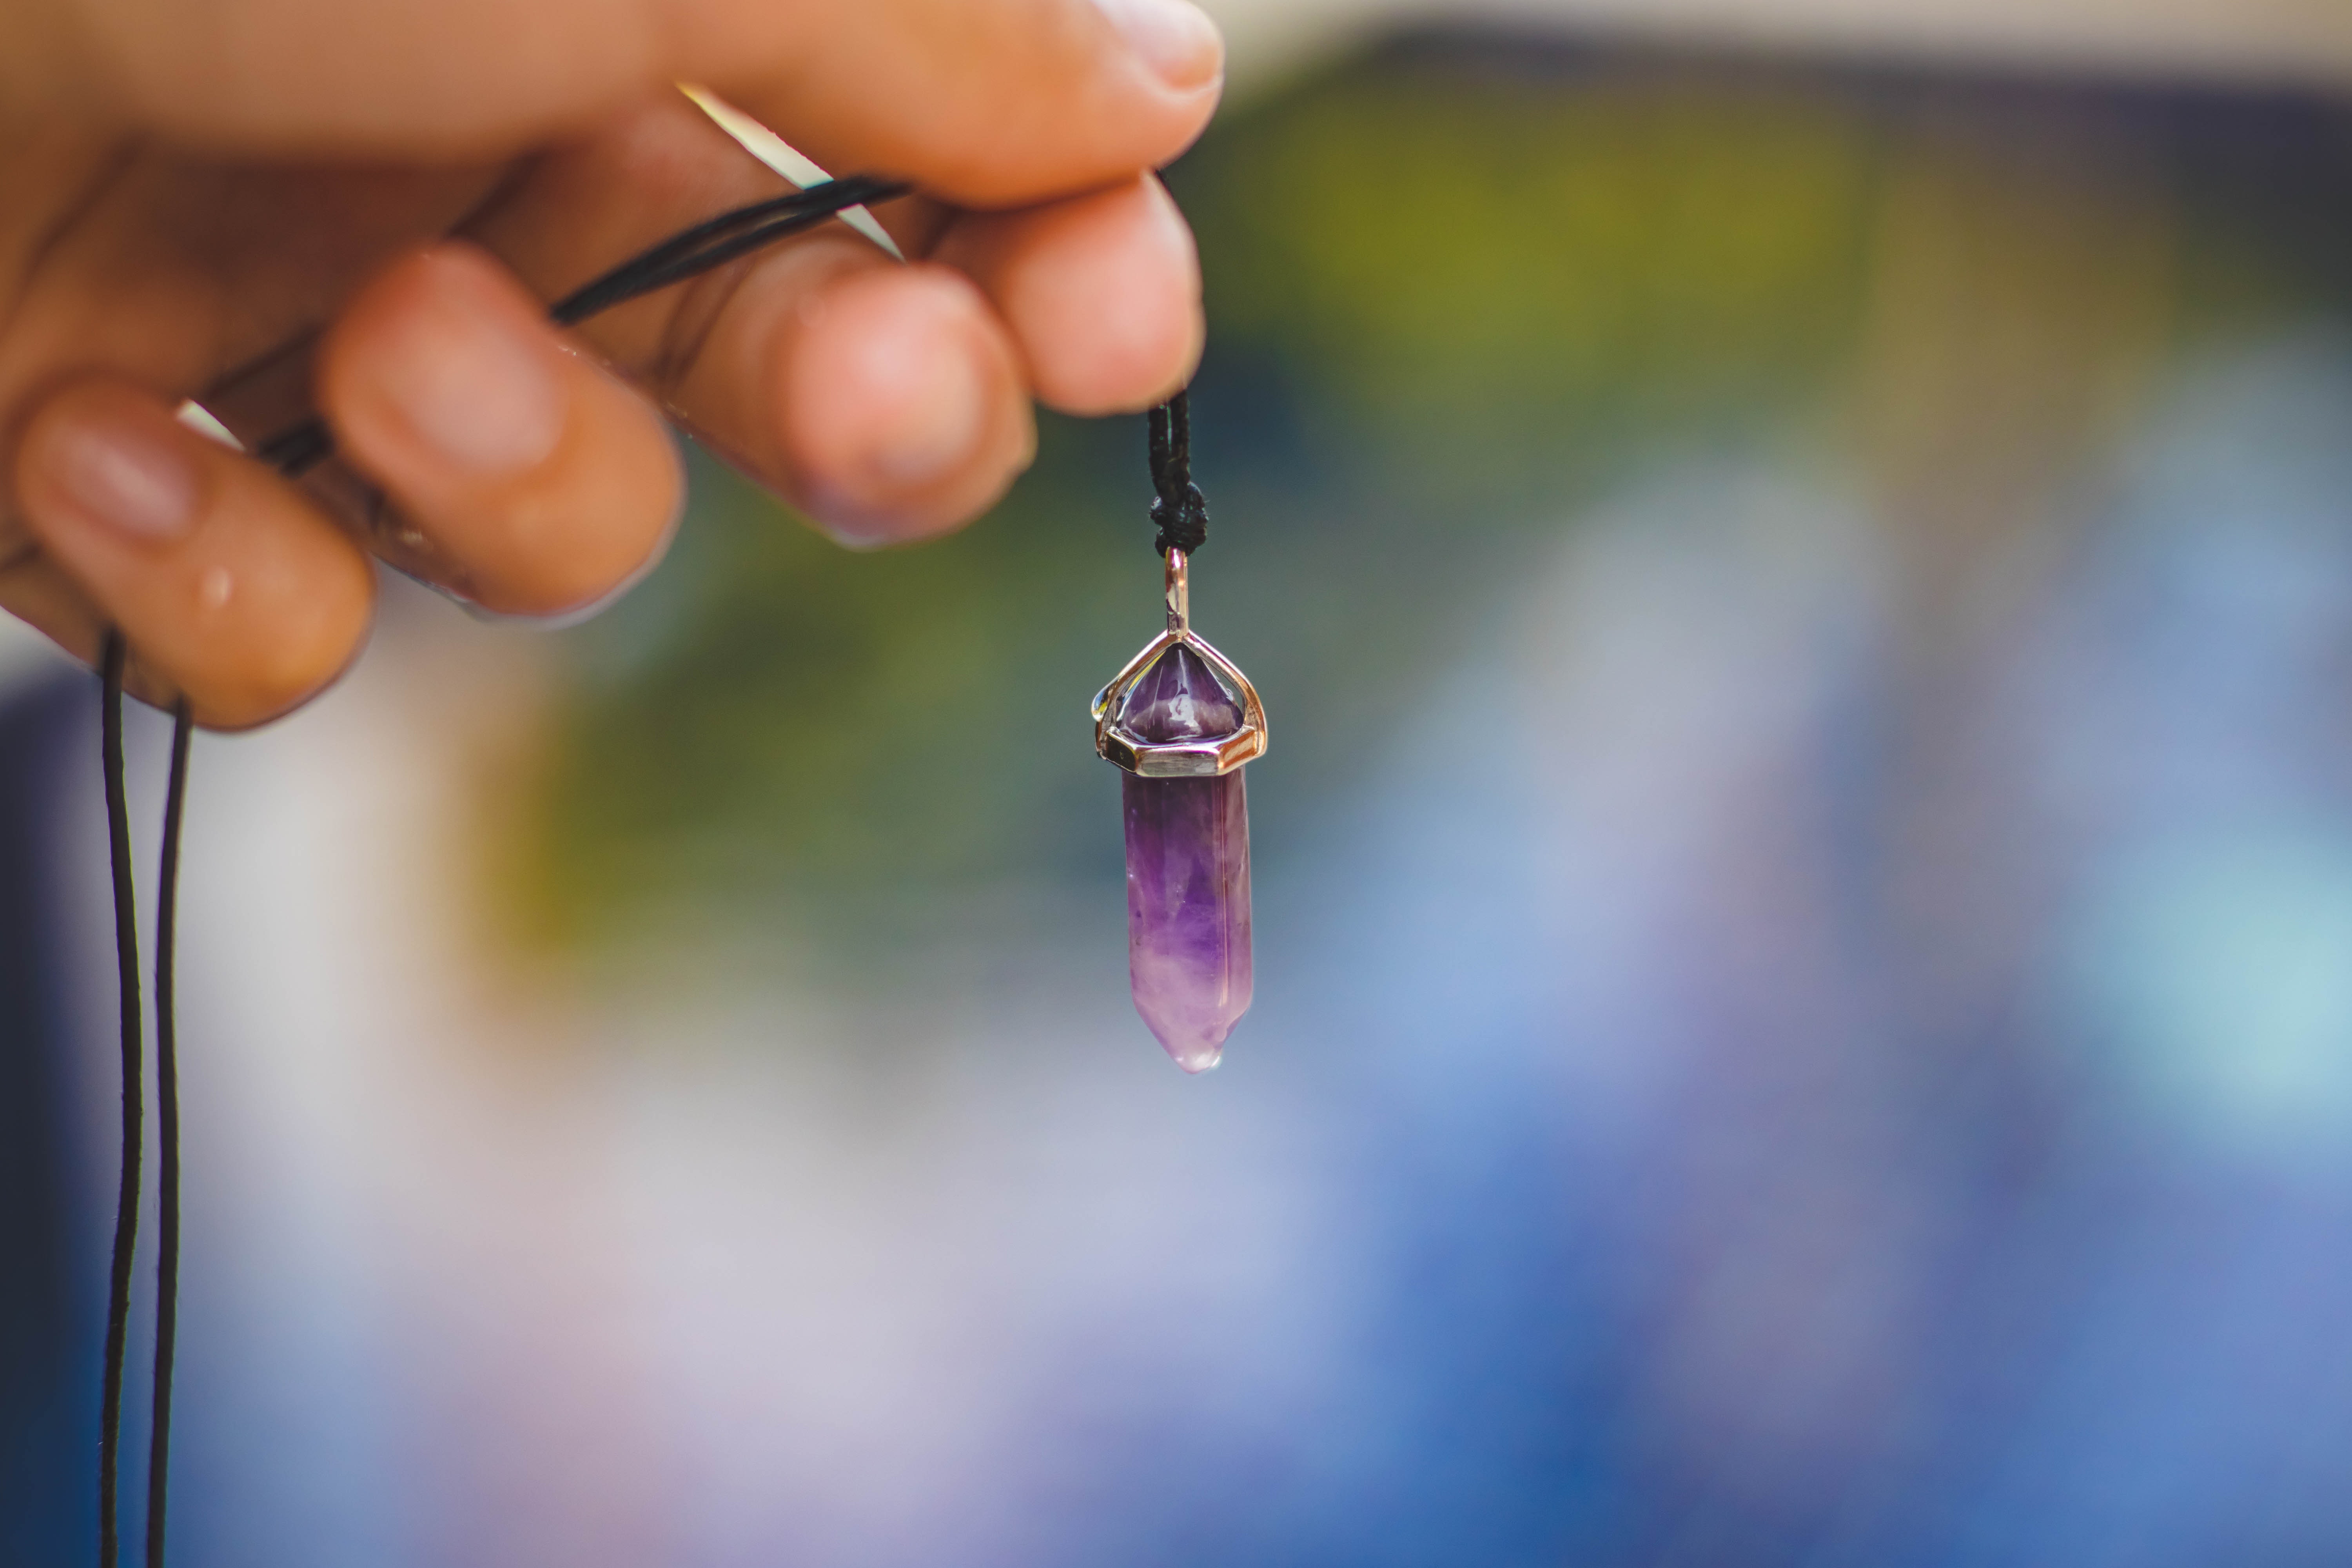
hand, fish hook, earrings, fashion accessory, jewellery, amethyst, ice, finger, crystal, glass, pendulum